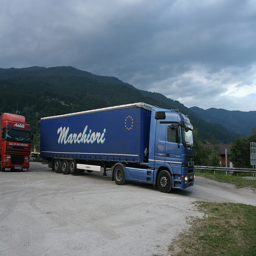
A large blue truck parked next to a red truck.
A semi truck parked at a rest stop.
A blue semi truck next to a red semi truck.
Two trucks parked on dirt beneath a dark sky.
A blue truck is going down an on ramp.